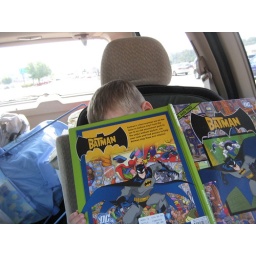
sleeping in the car